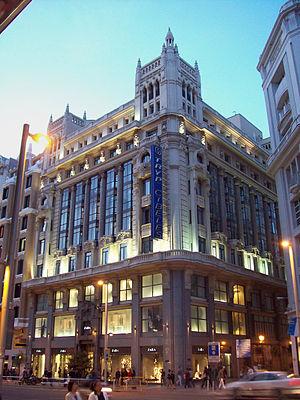
La Gran Vía est une des artères principales du centre de Madrid, en Espagne.